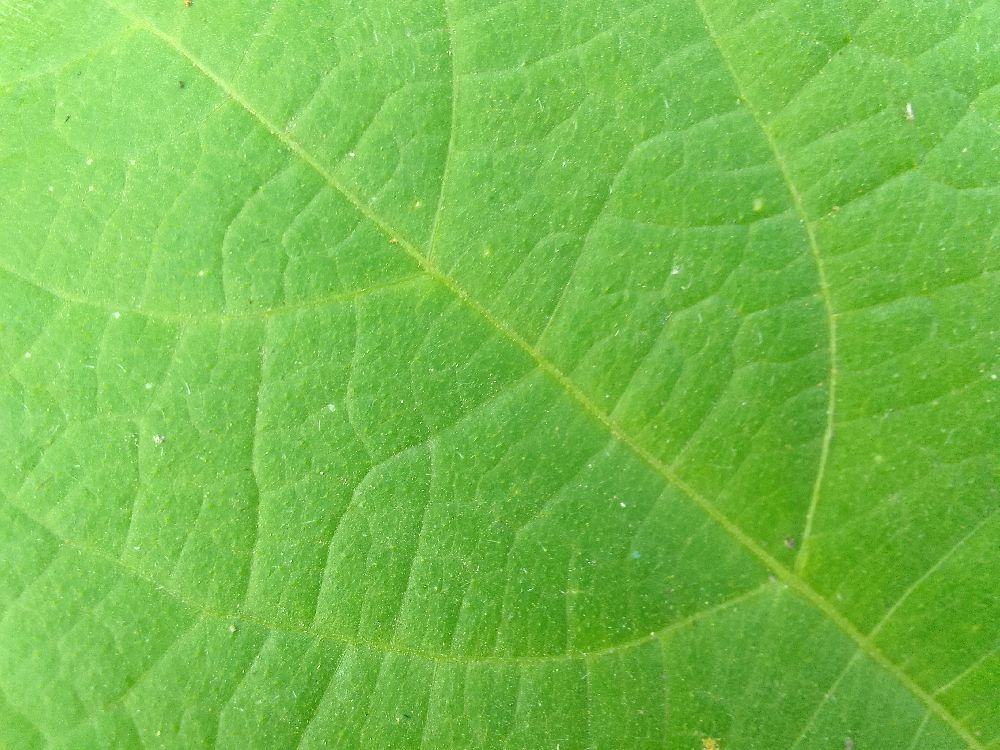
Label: healthy